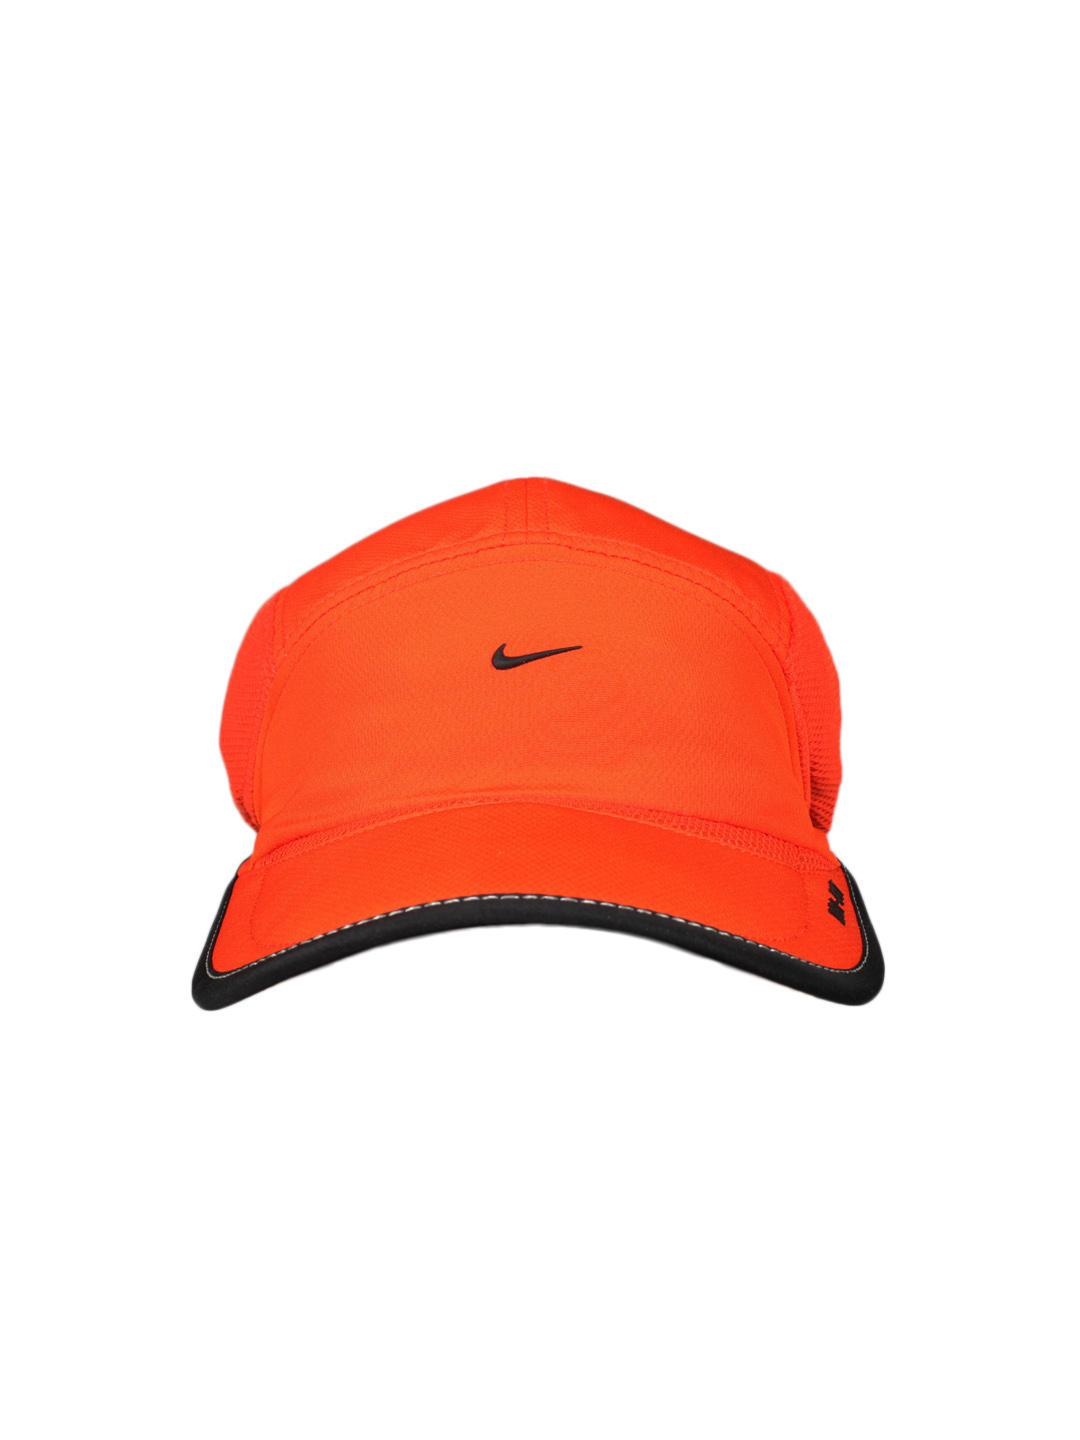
Nike Unisex Orange Daybreak Cap
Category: Accessories / Headwear / Caps
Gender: Unisex
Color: Orange
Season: Summer 2012
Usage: Casual